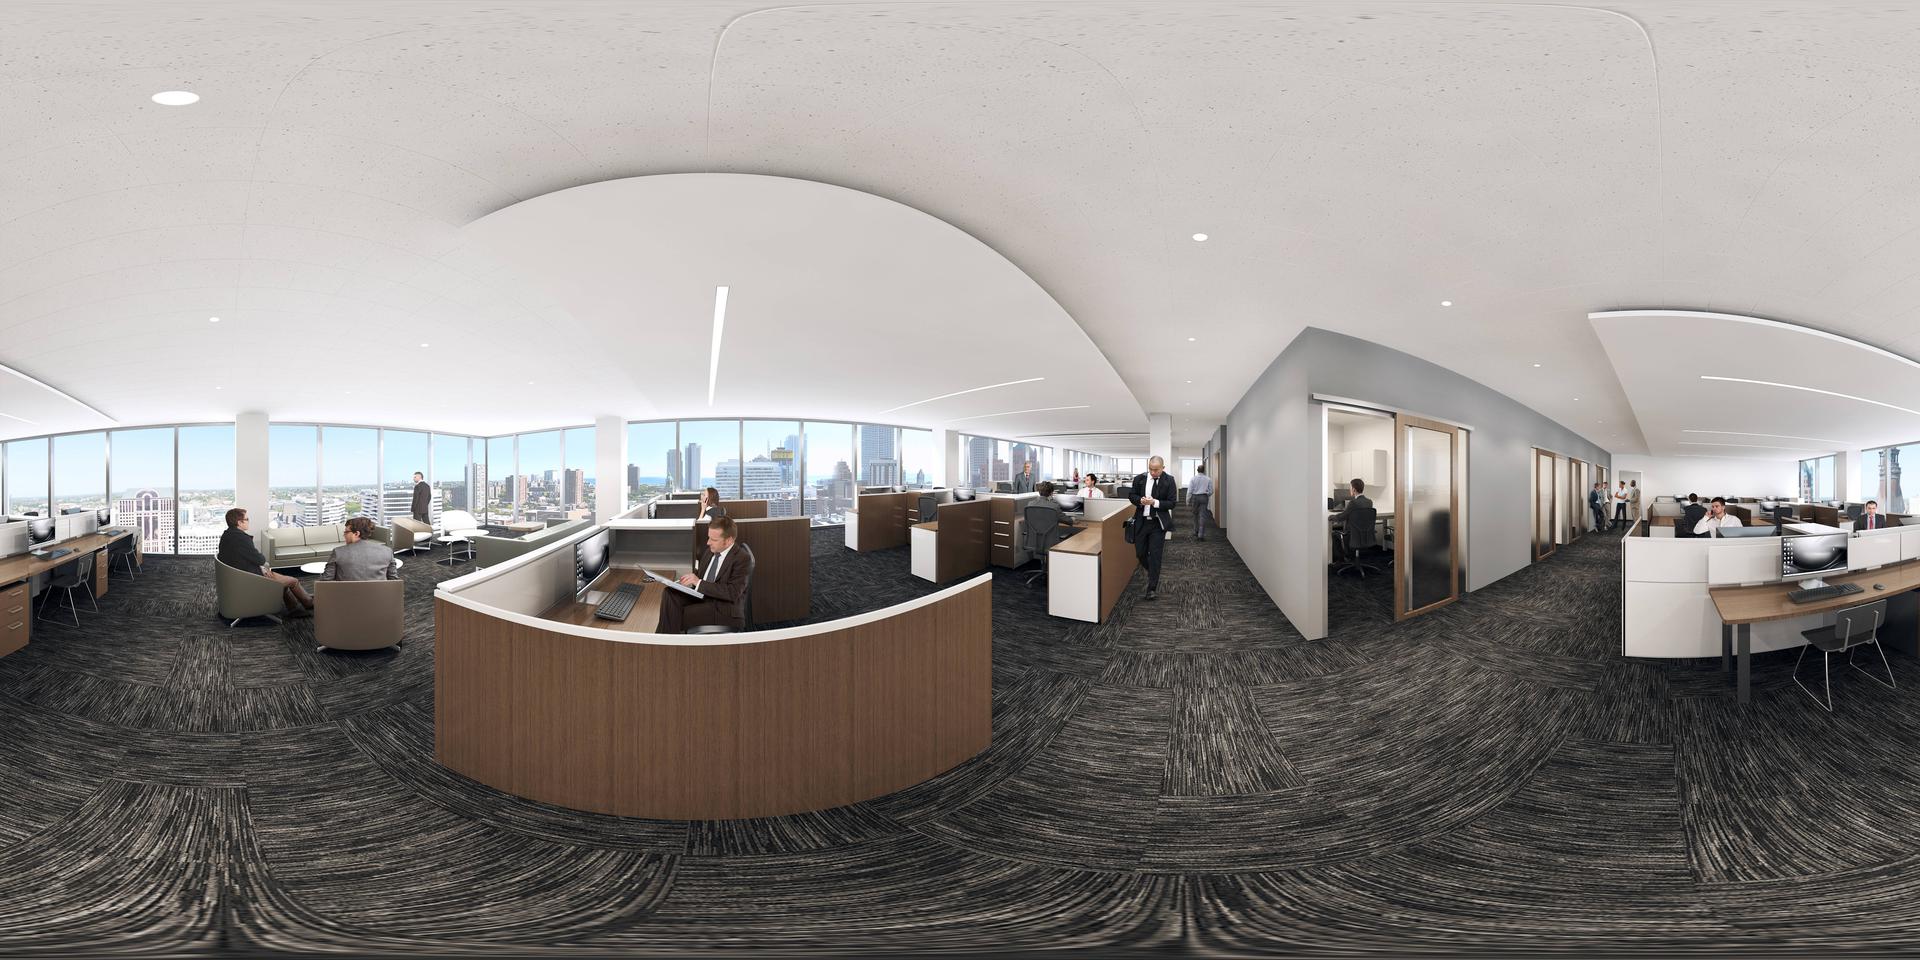
Referred object: The person in black standing by the window

Referred object: the curved wooden reception desk

Referred object: the armchair opposite the white sofa by the windows